2006 Brazilian Grand Prix

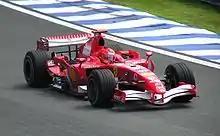
A puncture deflated Michael Schumacher's race chances, but he fought back to finish fourth

Michael Schumacher had moved up to 13th courtesy of pitstops by the Aguris and on lap 31 he moved past Doornbos and closed on Liuzzi who had just been involved in an incident with Heidfeld, whom he had steered into just as Heidfeld was overtaking the Italian into turn 1. The BMW driver's front wing suffered some damage from the contact but he was able to carry on. Liuzzi then pitted leaving Schumacher 11th and just 3 seconds behind Heidfeld. They both advanced one position on lap 33 as Scott Speed also pitted in his Toro Rosso. Up front, Massa was still pulling away, now 23 seconds in front of de la Rosa, Alonso, Button and Räikkönen, who were all still very close together. De la Rosa pitted on lap 35 for his one and only pitstop (10.8s) dropping to 10th. Schumacher easily passed Heidfeld for ninth on the following lap when Heidfeld was forced into the pits again on lap 38 to have the damaged front wing replaced, dropping him out of any contention for the points.